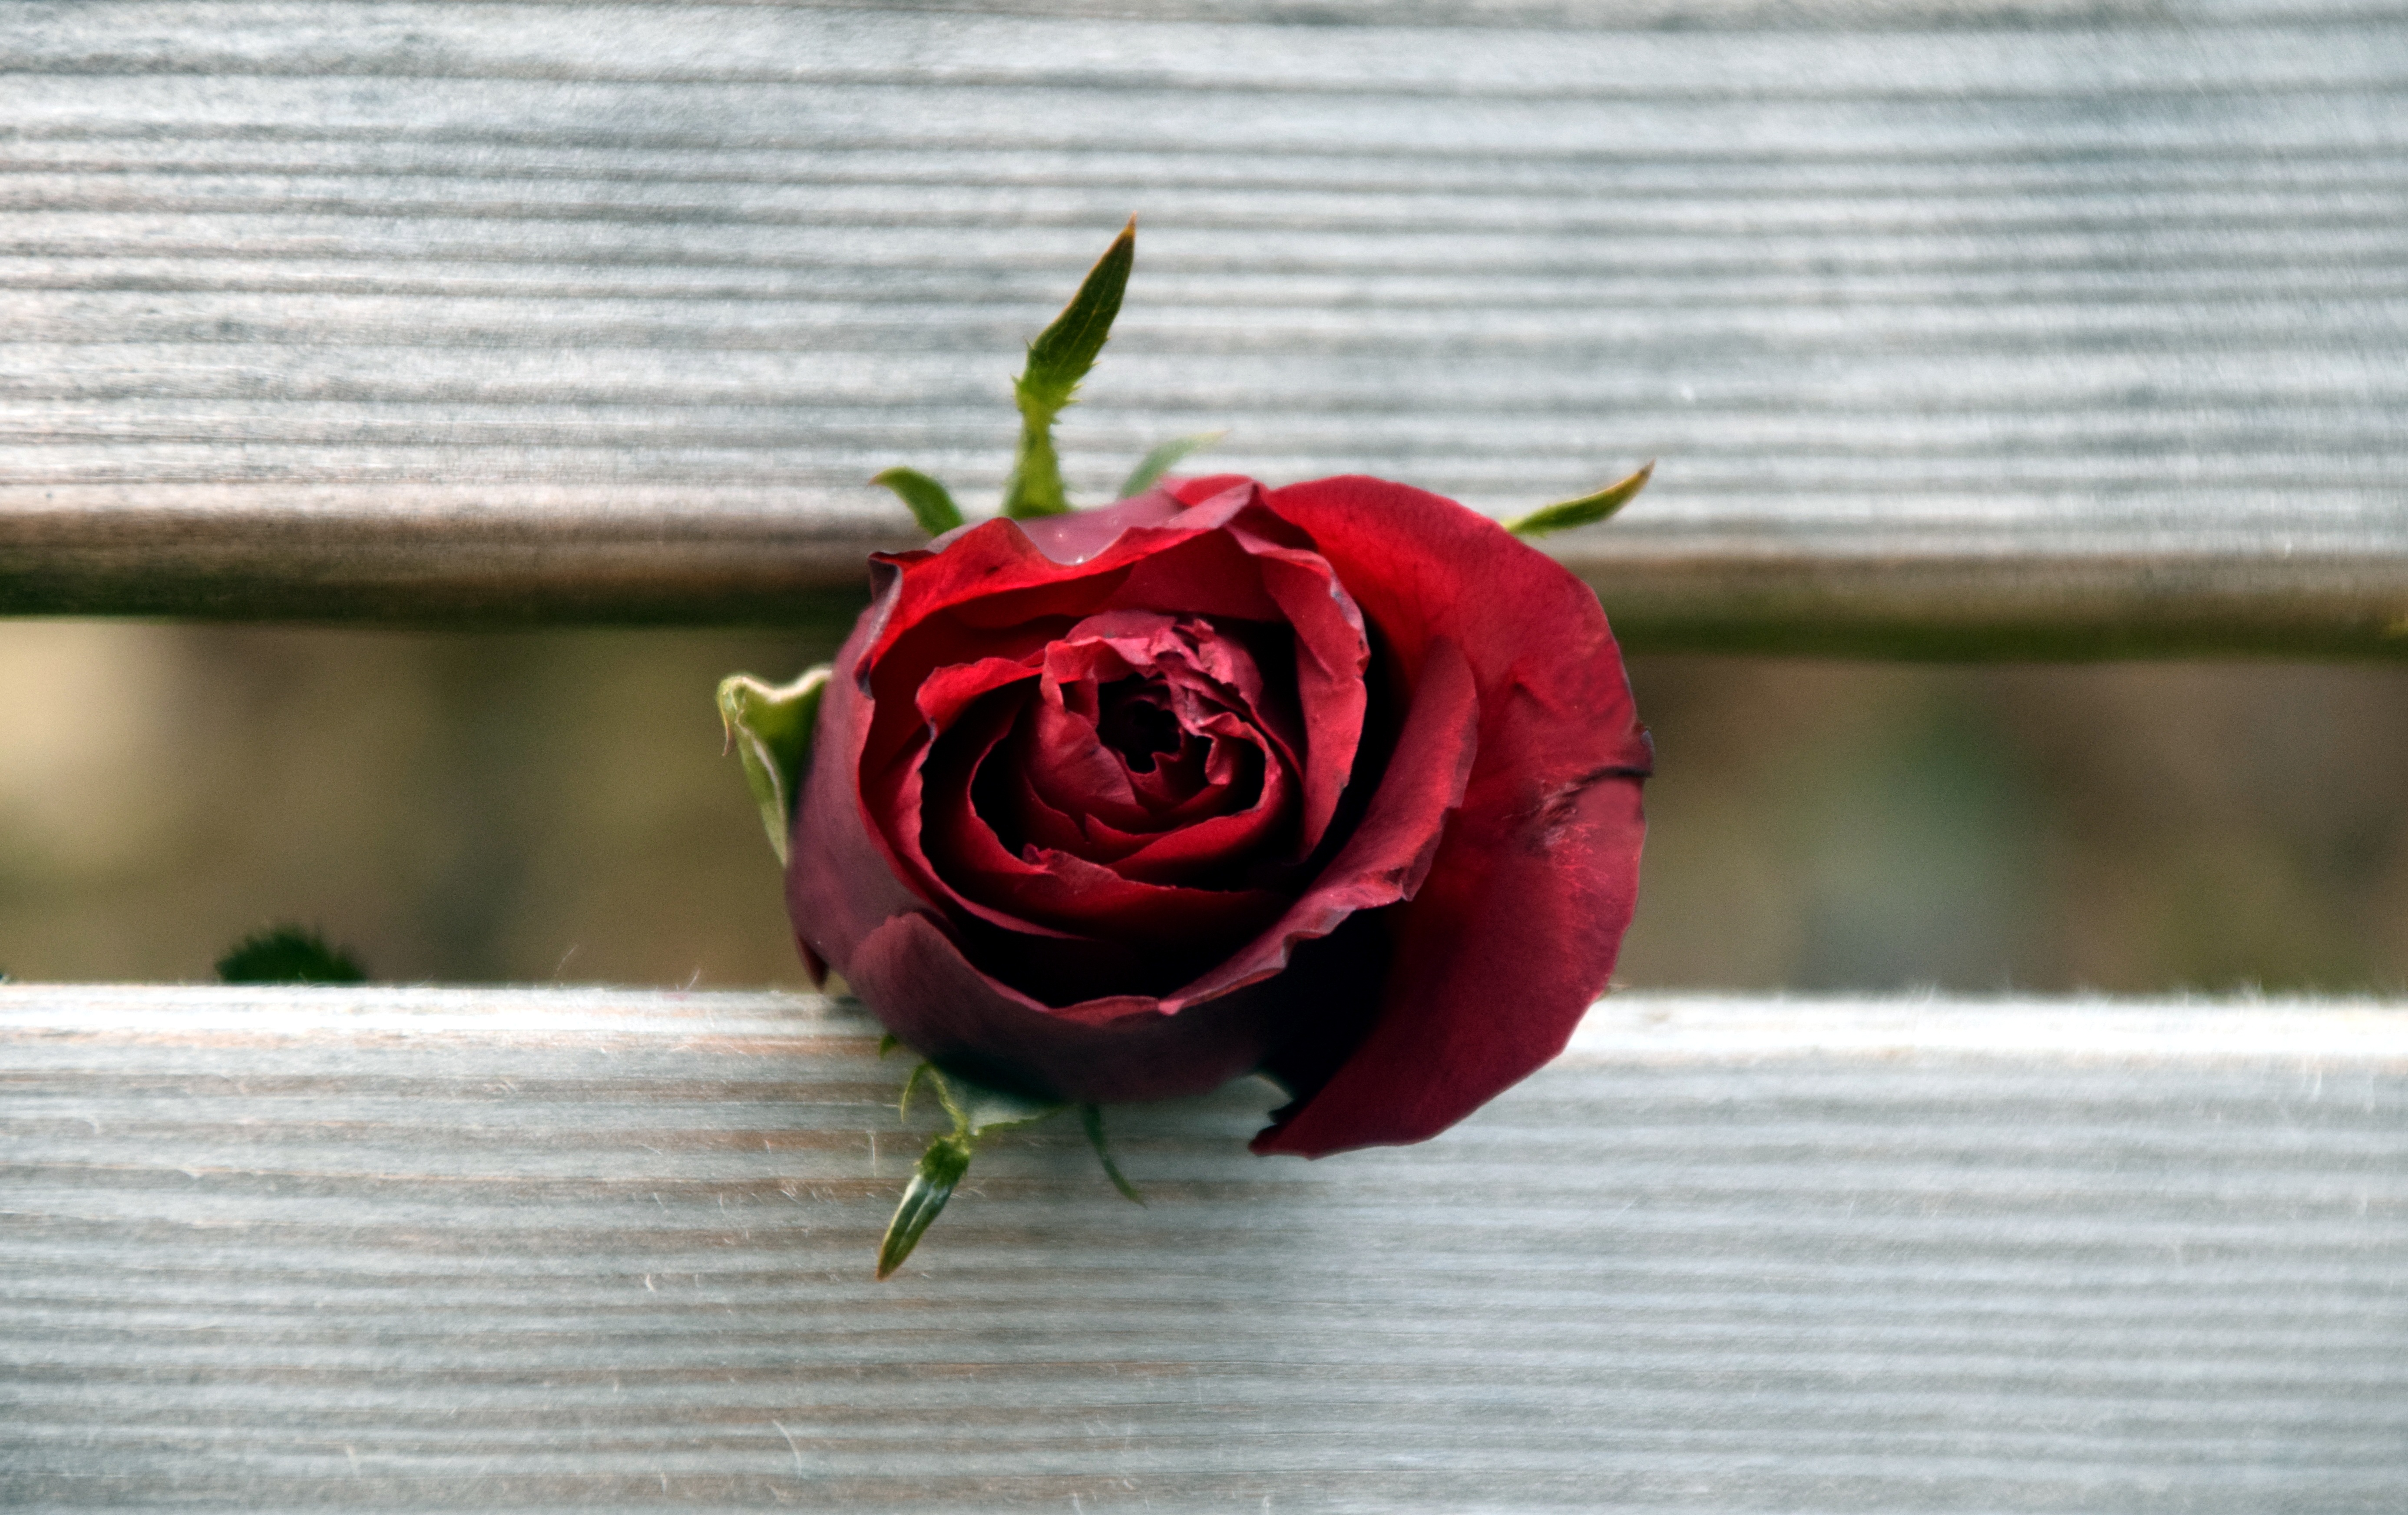
blossom, plant, wood, leaf, flower, petal, bloom, rose, green, red, pink, close, flora, red rose, close up, beautiful, hidden, greeting card, floristry, macro photography, flowering plant, garden roses, rose family, plant stem, land plant